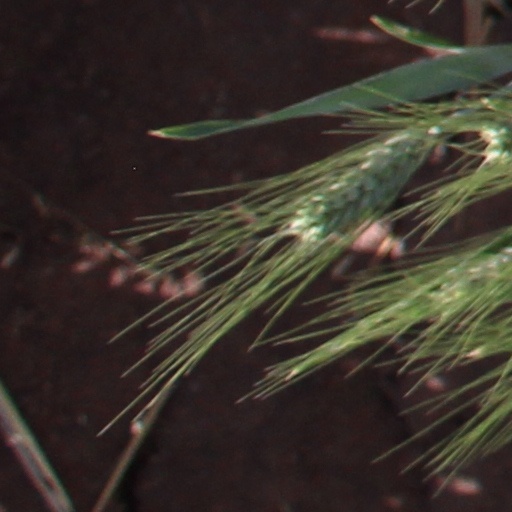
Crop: wheat